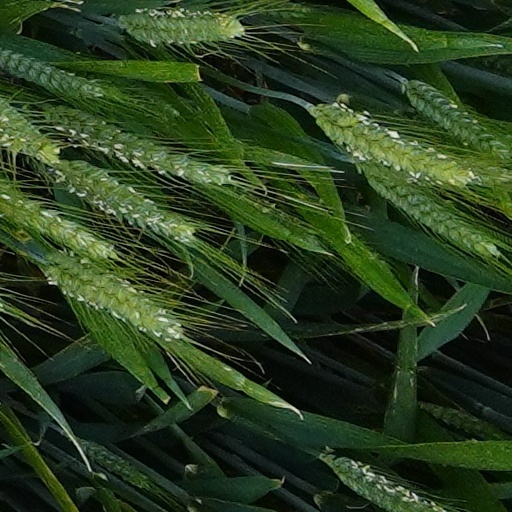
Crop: wheat